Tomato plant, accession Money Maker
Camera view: vertical (180 deg); turntable rotation: 60 degrees
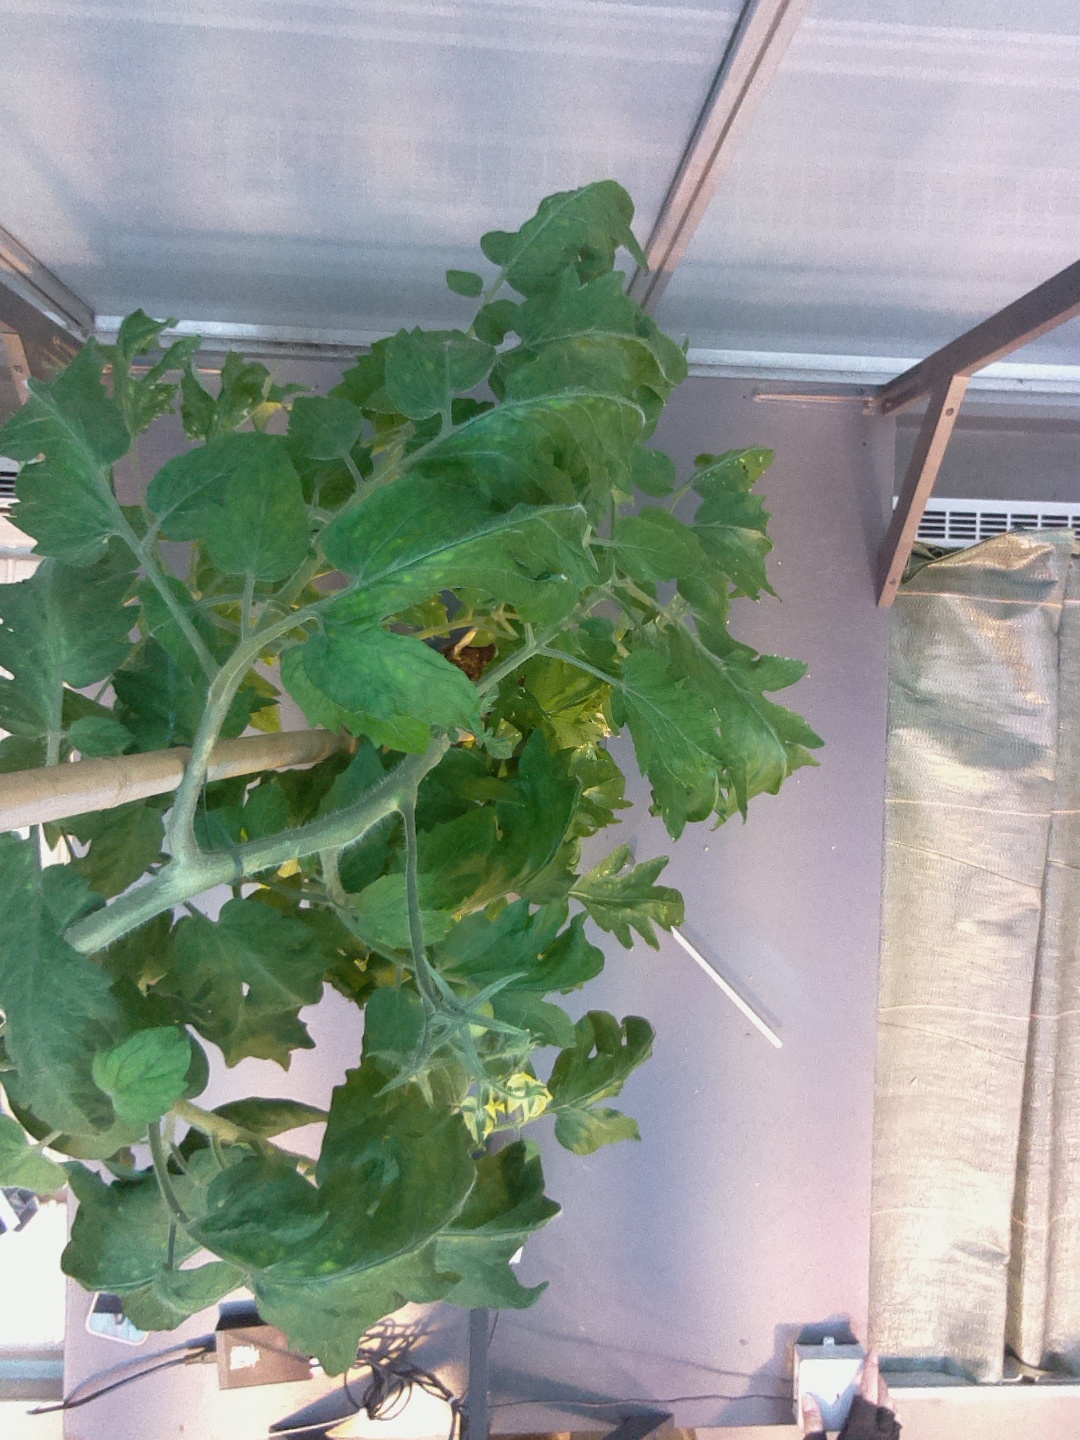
BBCH growth stage 71: 10%-20% of final fruit size